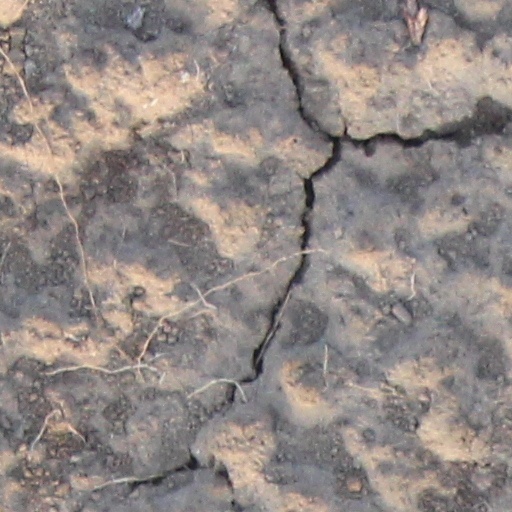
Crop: wheat